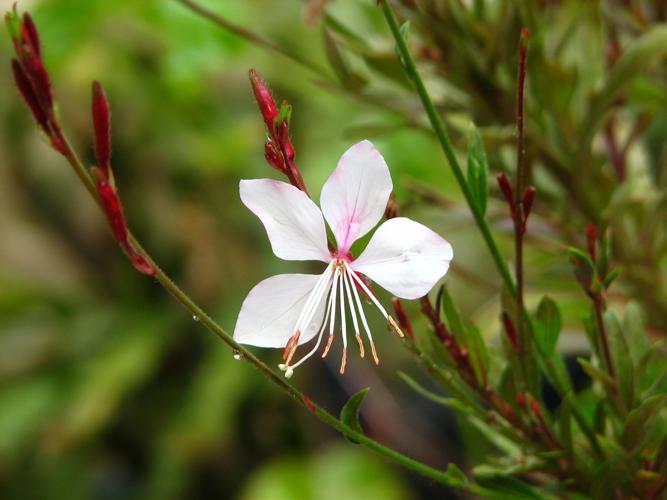
Label: gaura